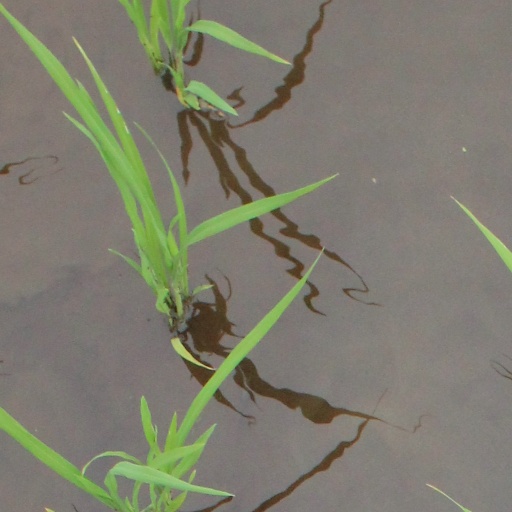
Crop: rice